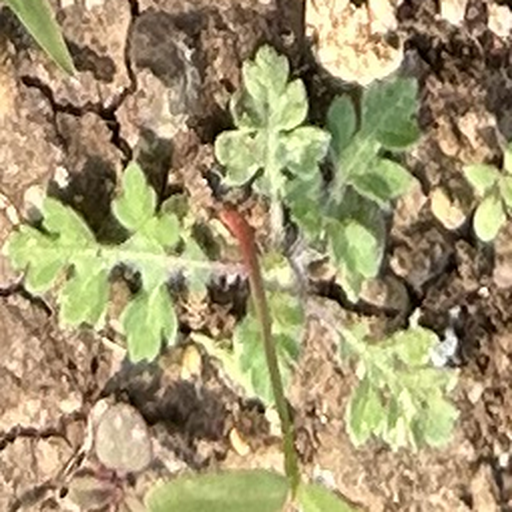
Weed species: Gajar_gavat_(Parthenium hysterophorus)